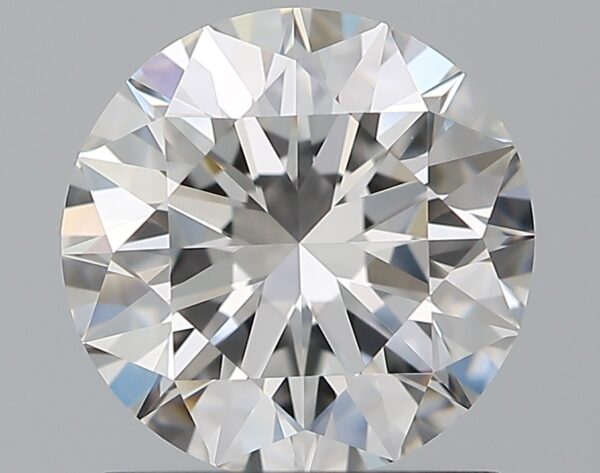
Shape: round
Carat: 1.3
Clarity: FL
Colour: E
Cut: EX
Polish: EX
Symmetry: EX
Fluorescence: N
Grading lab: GIA
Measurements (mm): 6.96 x 7 x 4.34